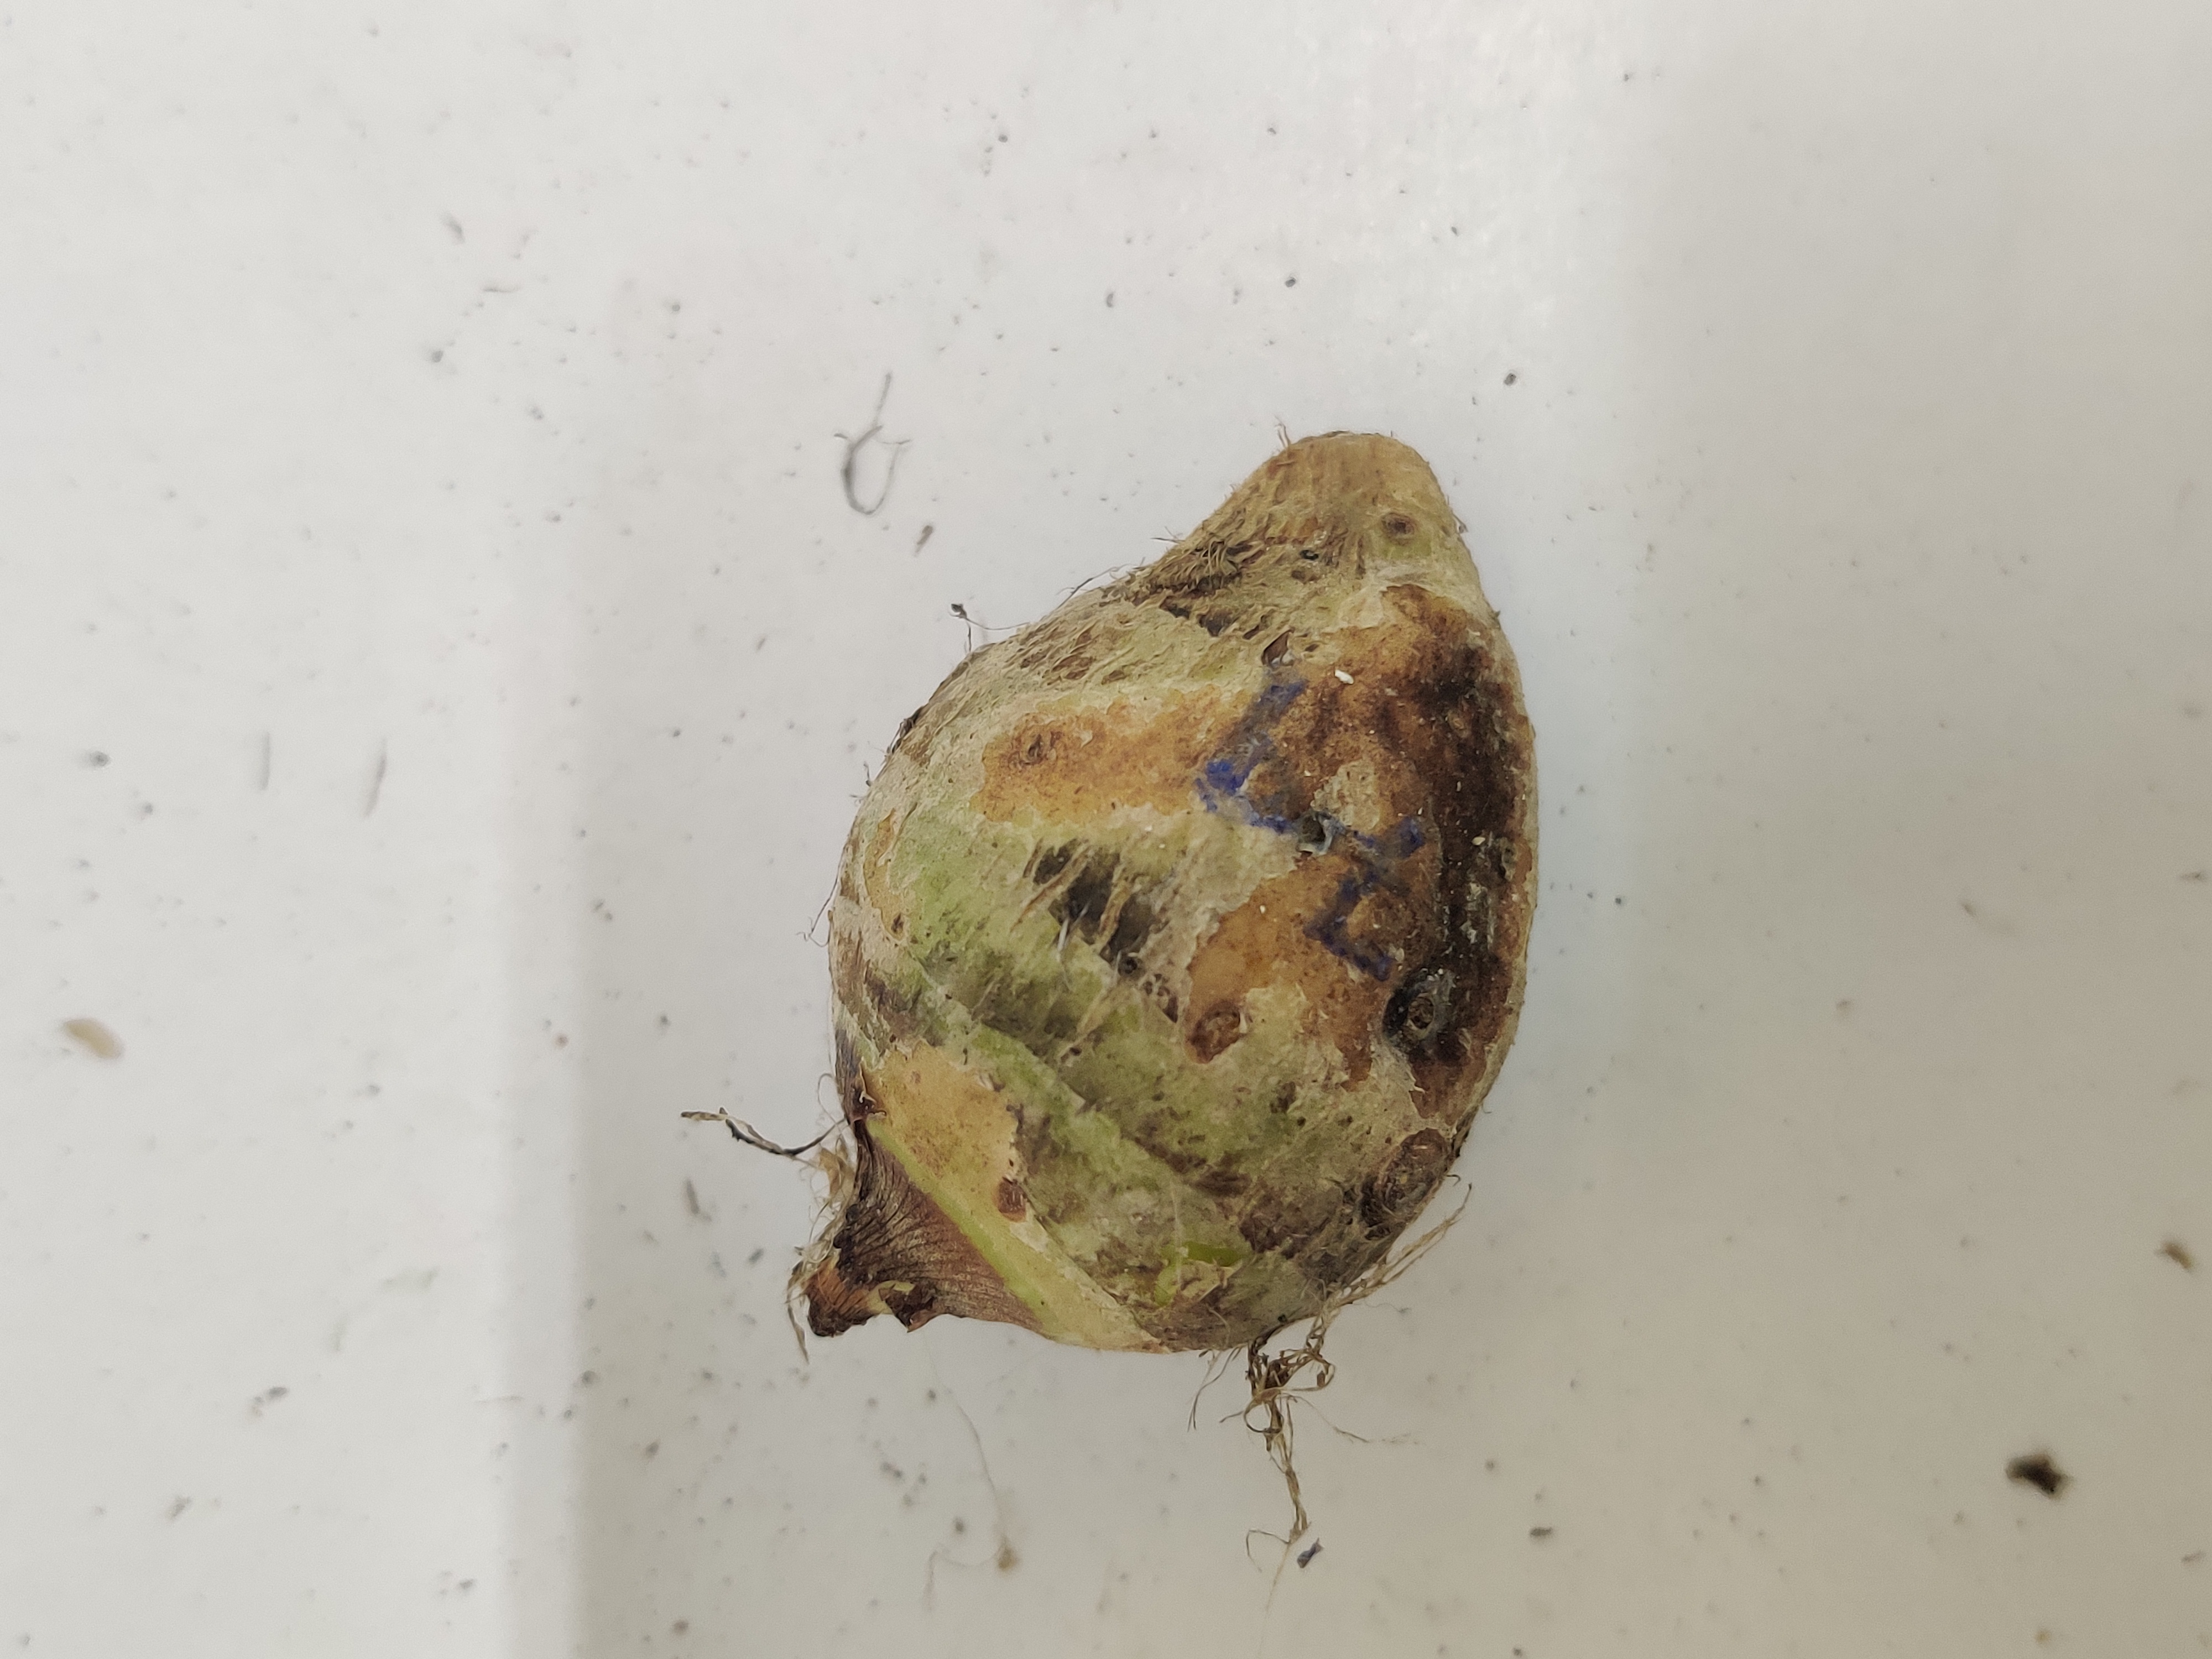
Crop: Taro root
Condition: Severely Damaged